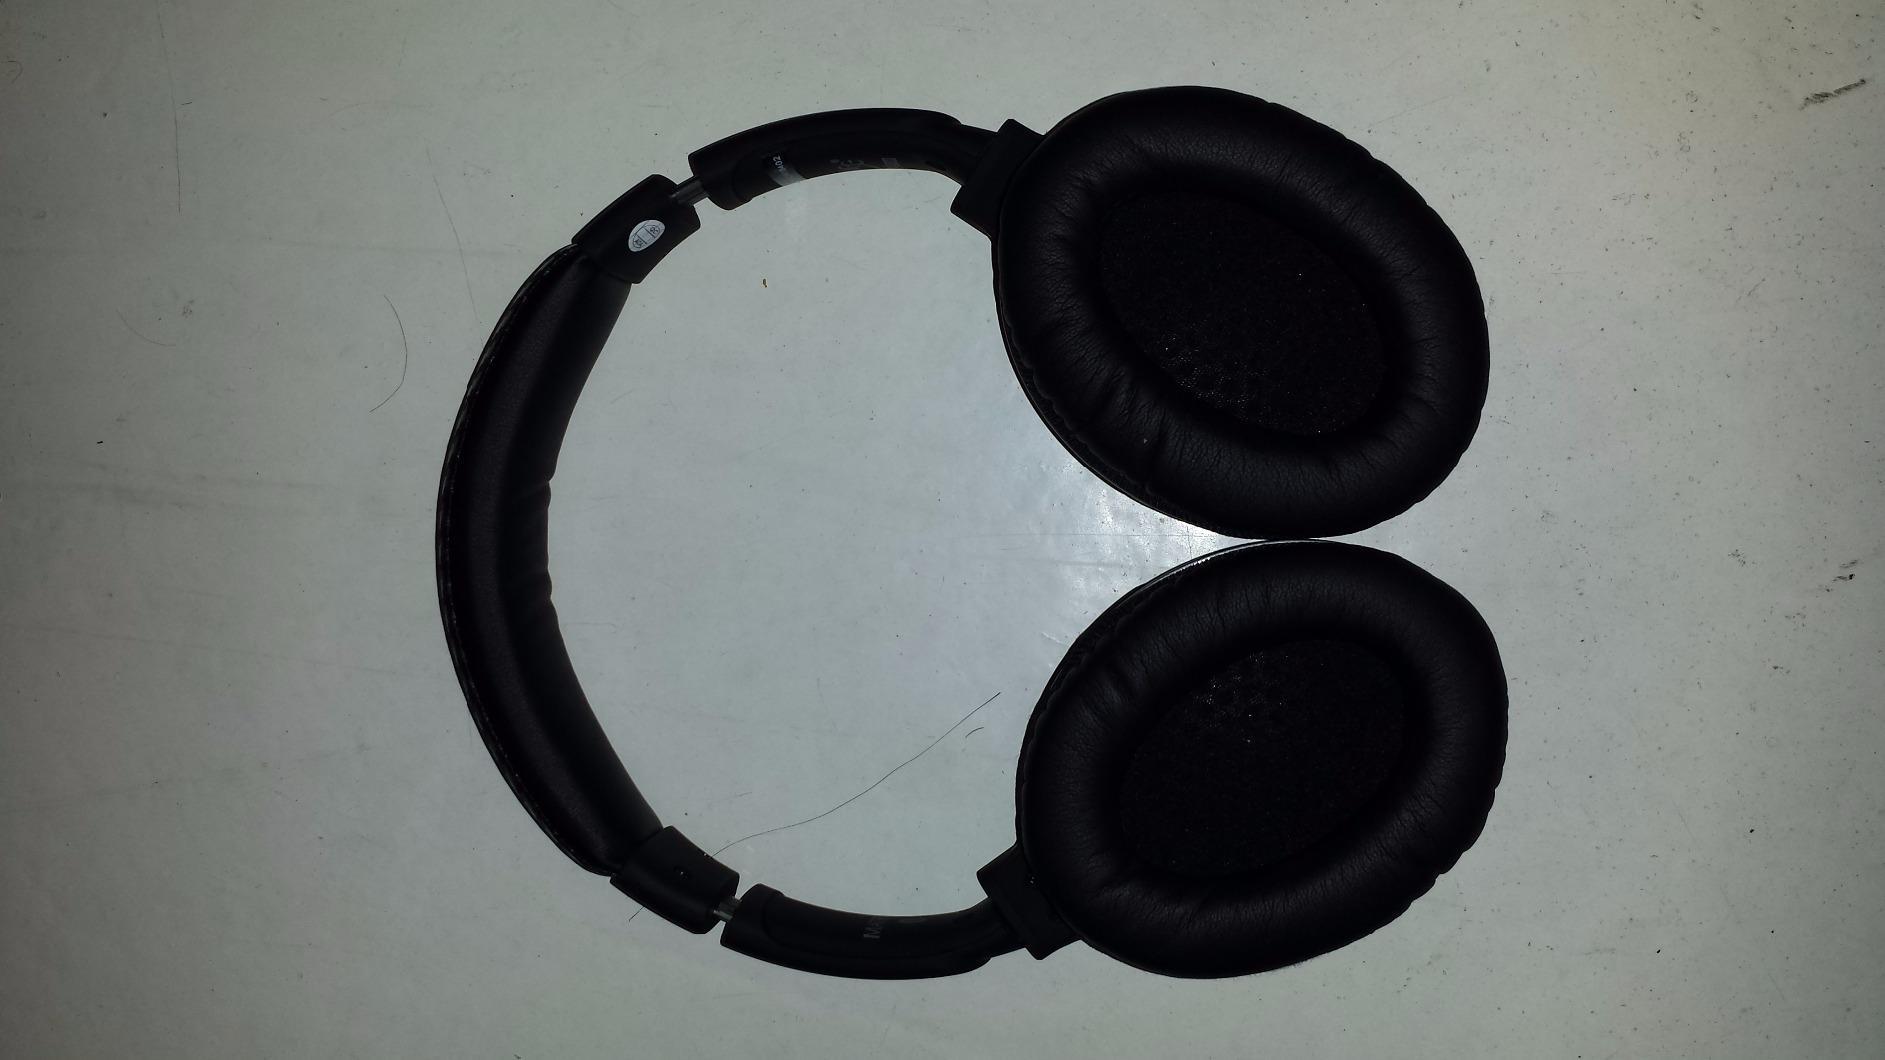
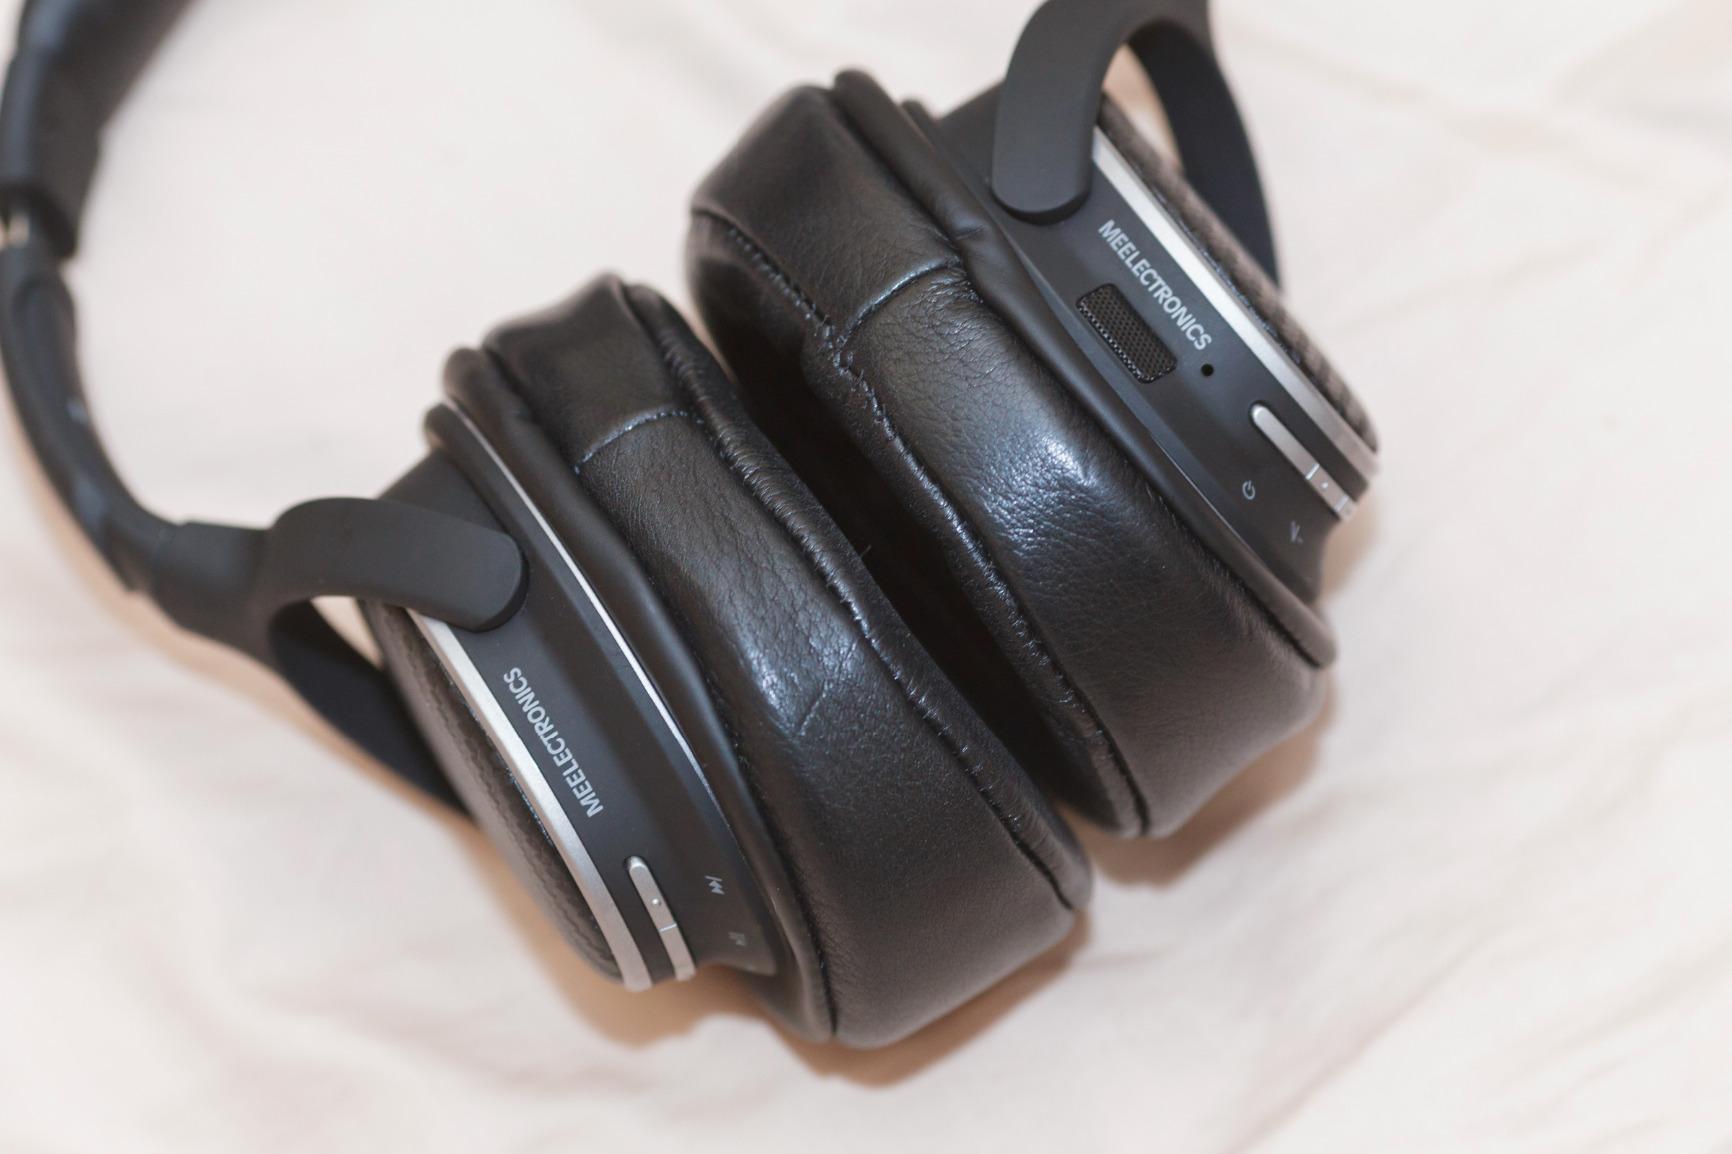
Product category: headphones
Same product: yes